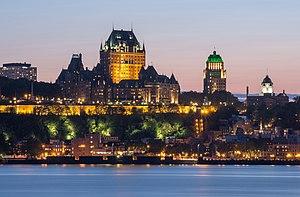
Le Château Frontenac est un célèbre hôtel de Québec situé dans le Vieux-Québec surplombant le fleuve Saint-Laurent depuis la terrasse Dufferin. Inauguré en 1893, il a été désigné lieu historique national du Canada en 1981. L'hôtel est de style Château, inspiré notamment de la Renaissance française et des châteaux de la Loire.